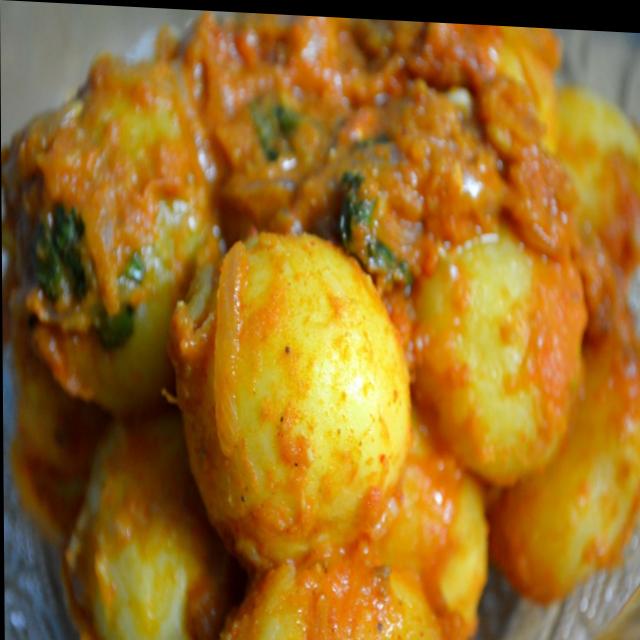
Dish: dum_aloo